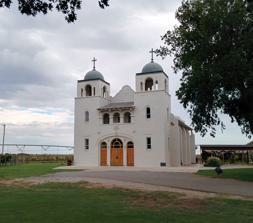
Building: Darlington Agency
Country: United States of America
Year built: 1870
This article has an unclear citation style . The references used may be made clearer with a different or consistent style of citation and footnoting . ( November 2019 ) ( Learn how and when to remove this message ) United States historic place Darlington Agency Site U.S. National Register of Historic Places U.S. Historic district Darlington Chapel Show map of Oklahoma Show map of the United States Nearest city El Reno, Oklahoma Coordinates 35°34′31″N 98°0′32″W / 35.57528°N 98.00889°W / 35.57528; -98.00889 Area 3 acres (1.2 ha) Built 1870 ( 1870 ) NRHP reference No. 73001557 Added to NRHP August 14, 1973 The Darlington Agency was an Indian agency on the Cheyenne and Arapaho Indian Reservation prior to statehood in present-day Canadian County , Oklahoma . The agency was established in 1870. The agency established at Fort Supply the previous year was moved to a more accessible location for the tribes. Brinton Darlington , a Quaker for whom the agency was named, was the first United States Indian agent at the agency, a position he held until his death in 1872. The agency gained a post office and an Indian school, the latter run by John Homer Seger . It became a stop on the Chisholm Trail . By 1880, the agency had its own newspaper, the Cheyenne Transporter ; it was the first in western Indian Territory. The Cheyenne left in 1897 to form their own agency at Concho . When the Arapaho reunited with them, they both occupied the Concho agency. The Darlington Agency site became the property of the State of Oklahoma after it was admitted to the Union. The Masons leased the site and operated a boarding school and retirement home there until 1922. The state briefly used the site as a drug rehabilitation center before designating it for the Oklahoma Department of Wildlife Conservation 's main bird hatchery and research station. The site was added to the National Register of Historic Places on August 14, 1973. History The Darlington Agency was established in 1870 on the Cheyenne and Arapaho Reservation in Indian Territory. Fort Reno was established near the Darlington Agency in 1874, at the insistence of Agent John Miles, to pacify the Arapaho and Cheyenne who had already settled there. At first, Buffalo Soldiers of the 10th Cavalry were dispatched from Fort Sill to establish an installation called “Camp Near the Cheyenne Agency.” They were reassigned to the Wichita Agency , 30 miles (48 km) south of Darlington, because of Indian unrest in that area. Troops of the 5th Infantry and 6th Cavalry from Forts Dodge and Leavenworth, under Lt. Col. Thomas Neil, were assigned to Darlington. Neil was authorized to select a site on the south side of the North Canadian River , build corrals and a wagon yard, dig wells, and set up a sawmill for the military post. In February 1876, General Phil Sheridan named the new facility Fort Reno . In December 1876, the chief clerk of the Office of Indian Affairs. S. A. Galpin, inspected the Darlington Agency. His report was largely favorable to the post. He seemed especially impressed by the Indian school established there, writing that it was "... the largest, and in many respects the best, Indian school that I have found." At the time, John H. Seger was running the school for the second straight year, and had an enrollment of 115 students. Galpin noted that the school was in excellent condition, and that "... the furniture of which is as yet without a scratch made wantonly..." In 1877, Dull Knife and 900 other Cheyenne were escorted by US troops to Darlington to be interned. The following year, most of this group escaped en masse and fled toward their northern homeland. Troops from Fort Reno and other posts pursued and captured most of the escapees and returned them to Darlington. Troops from the fort were also used to protect the Native Americans, as they removed Boomers and ranchers who illegally trespassed or grazed cattle on reservation property. In 1889, the troops fought Sooners trying to sneak into Oklahoma before the land run officially opened. By 1880, the Darlington agency published its own newspaper, the Cheyenne Transporter ; it was the first in western Indian Territory. The Cheyenne left in 1897 to form their own agency at Concho . When the Arapaho reunited with them, they both occupied the Concho agency. The Darlington Agency site became the property of the State of Oklahoma after it was admitted to the Union in 1907. The Masons leased the site, and operated a boarding school and retirement home there until 1922. The state briefly used the site as a drug rehabilitation center before designating it for the Oklahoma Department of Wildlife Conservation 's main bird hatchery and research station. The site was added to the National Register of Historic Places on August 14, 1973. Fort Reno was declared a remount station in 1908. Its primary aim was to supply animals (primarily horses) to other military units. In 1938, cavalry units were already being mechanized and horses were no longer needed; the fort became used as a quartermaster depot. During World War II, Fort Reno became a prisoner-of-war camp for captured German soldiers. In 1949, the facility was transferred to the U.S. Department of Agriculture (USDA) for use as a livestock research station. It has since been renamed as the Darlington State Game Farm . See also Battle of the Washita River Fort Reno Notes